Hamid Awaludin

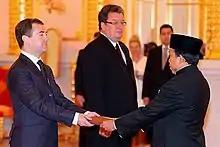
Ambassador of the Republic of Indonesia Hamid Awaludin presents his letter of credentials to the President of Russia, Dmitry Medvedev

His political career began early with his involvement in university activities. Beginning in his student years, he was active in the Islamic Students Association in Makassar, South Sulawesi.